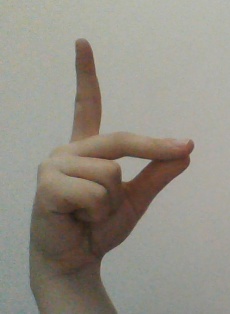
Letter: ta